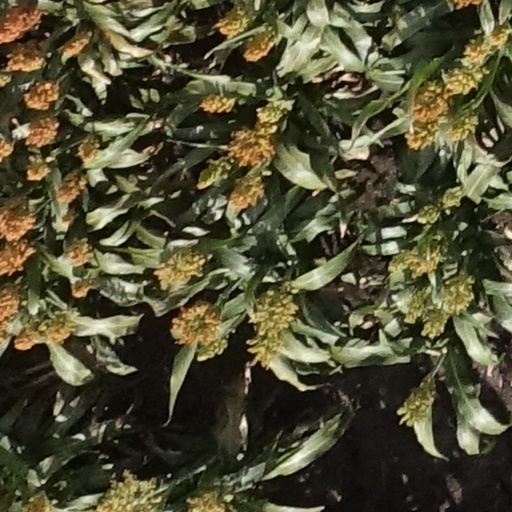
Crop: sorghum